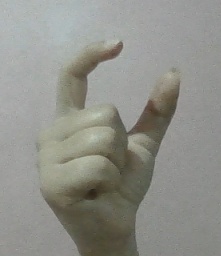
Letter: nun